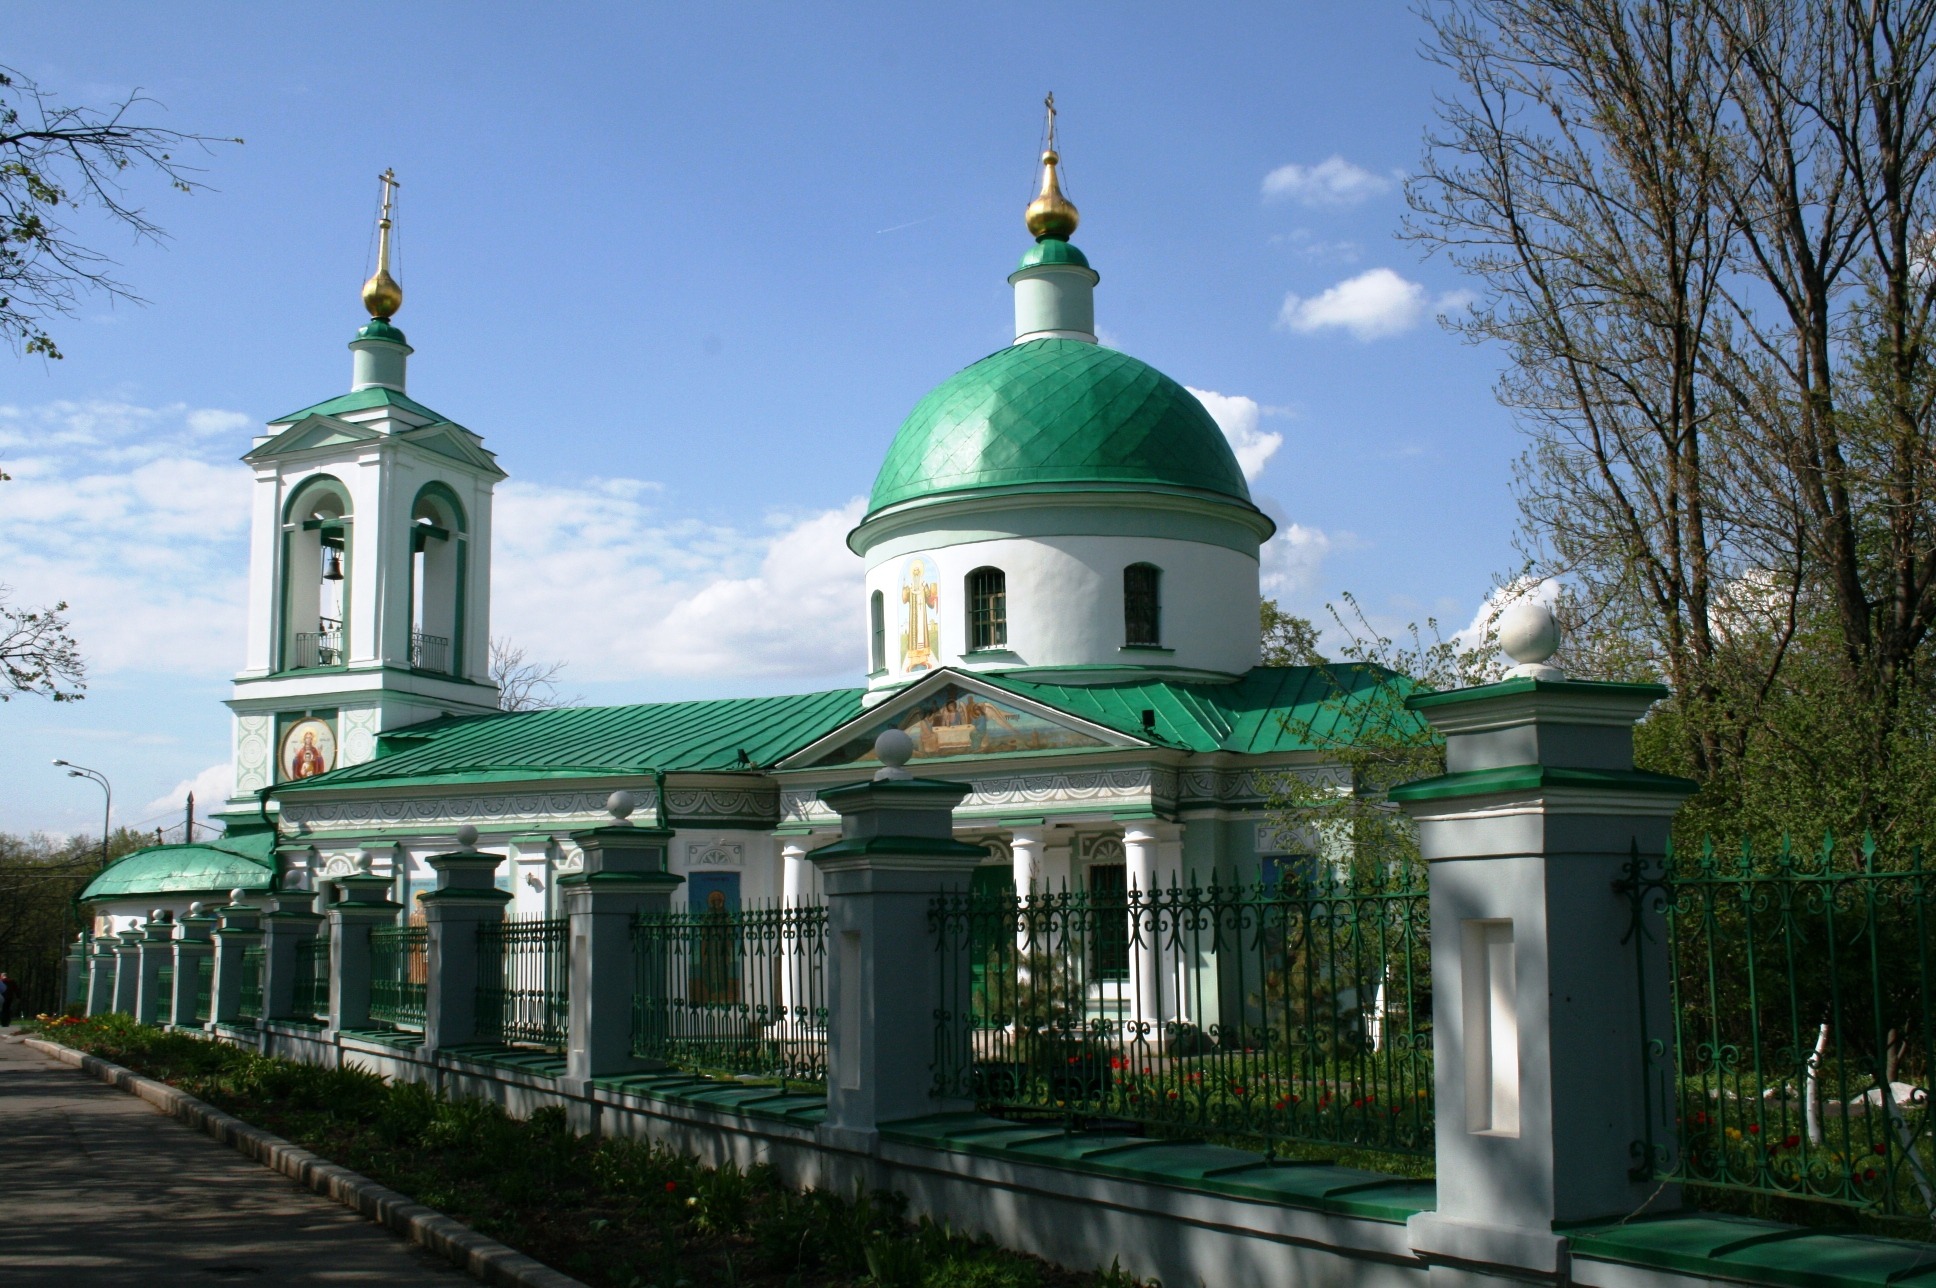
architecture, sky, building, religion, landmark, church, chapel, place of worship, bell tower, trees, monastery, pillars, shrine, dome, unusual, white walls, russian orthodox, bright green roof